Globalization

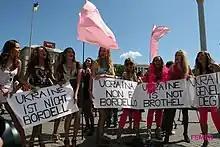
From the documentary "Ukraine Is Not a Brothel". Radical group Femen protest against the increase in sex tourism into Ukraine.

Bourdieu claimed that the perception of consumption can be seen as self-identification and the formation of identity. Musically, this translates into each individual having their own musical identity based on likes and tastes. These likes and tastes are greatly influenced by culture, as this is the most basic cause for a person's wants and behavior. The concept of one's own culture is now in a period of change due to globalization. Also, globalization has increased the interdependency of political, personal, cultural, and economic factors.